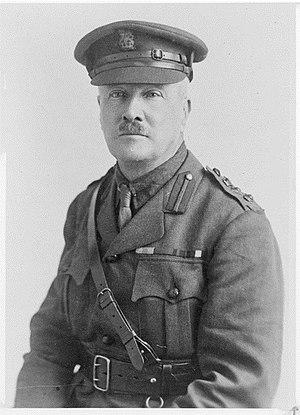
Vernon Ashton Hobart Sturdee, né le 16 avril 1890 et mort le 25 mai 1966 à 76 ans, était un commandant d'armée australien qui a servi lors des deux guerres mondiales.